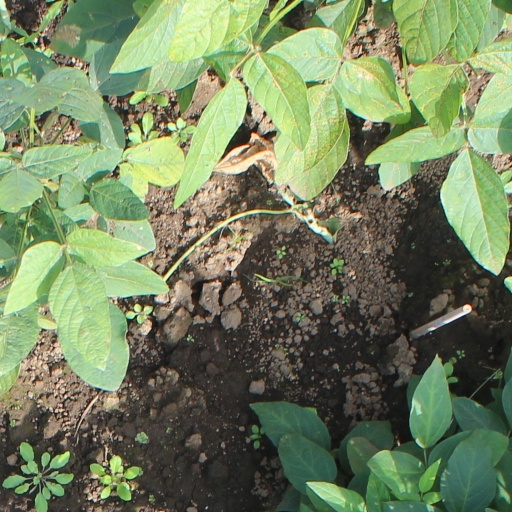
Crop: soybean